Peter Mandelson

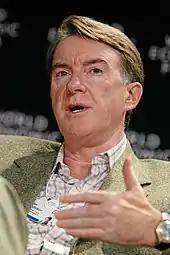
European Commissioner Mandelson in 2007

On 3 October 2008, as part of Gordon Brown's Cabinet reshuffle it was announced, amid some controversy, that Mandelson would return to Government in the re-designated post of Business Secretary and would be raised to the peerage, thus becoming a member of the House of Lords. On 13 October 2008 he was created Baron Mandelson, of Foy in the County of Herefordshire and of Hartlepool in the County of Durham, being introduced in the House of Lords the same day. Following his return to office, Mandelson supported the planned Heathrow expansion. On 6 March 2009, environmental protester Leila Deen of anti-aviation group Plane Stupid approached him outside a summit on the government's low carbon industrial strategy and threw a cup of green custard in his face in protest over his support for a third runway at Heathrow Airport. The protester was cautioned on 9 April for causing "harassment, alarm or distress".